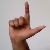
The image shows a hand gesture representing the letter 'L' in Indian Sign Language.